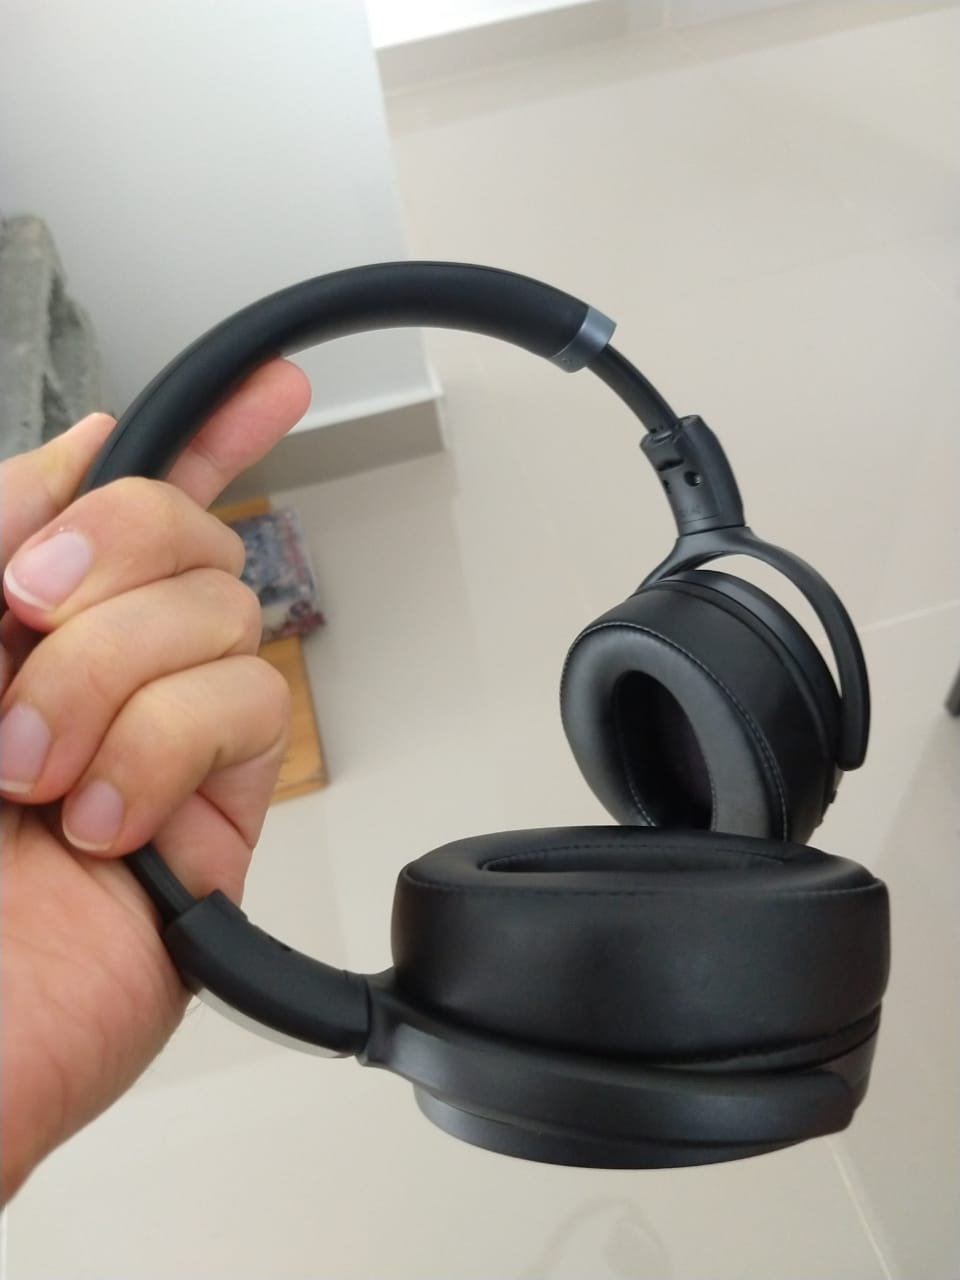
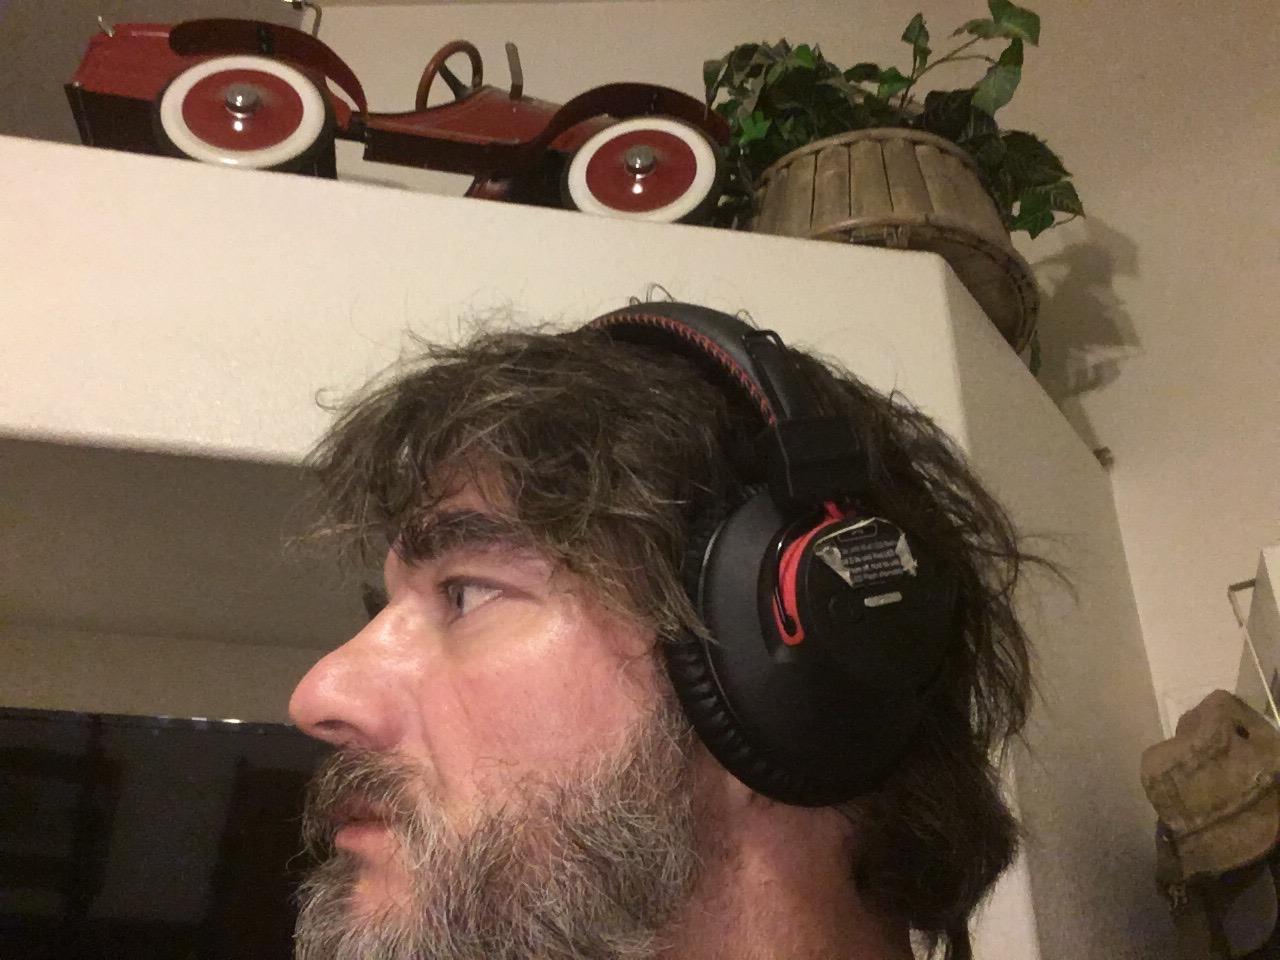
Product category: headphones
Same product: no